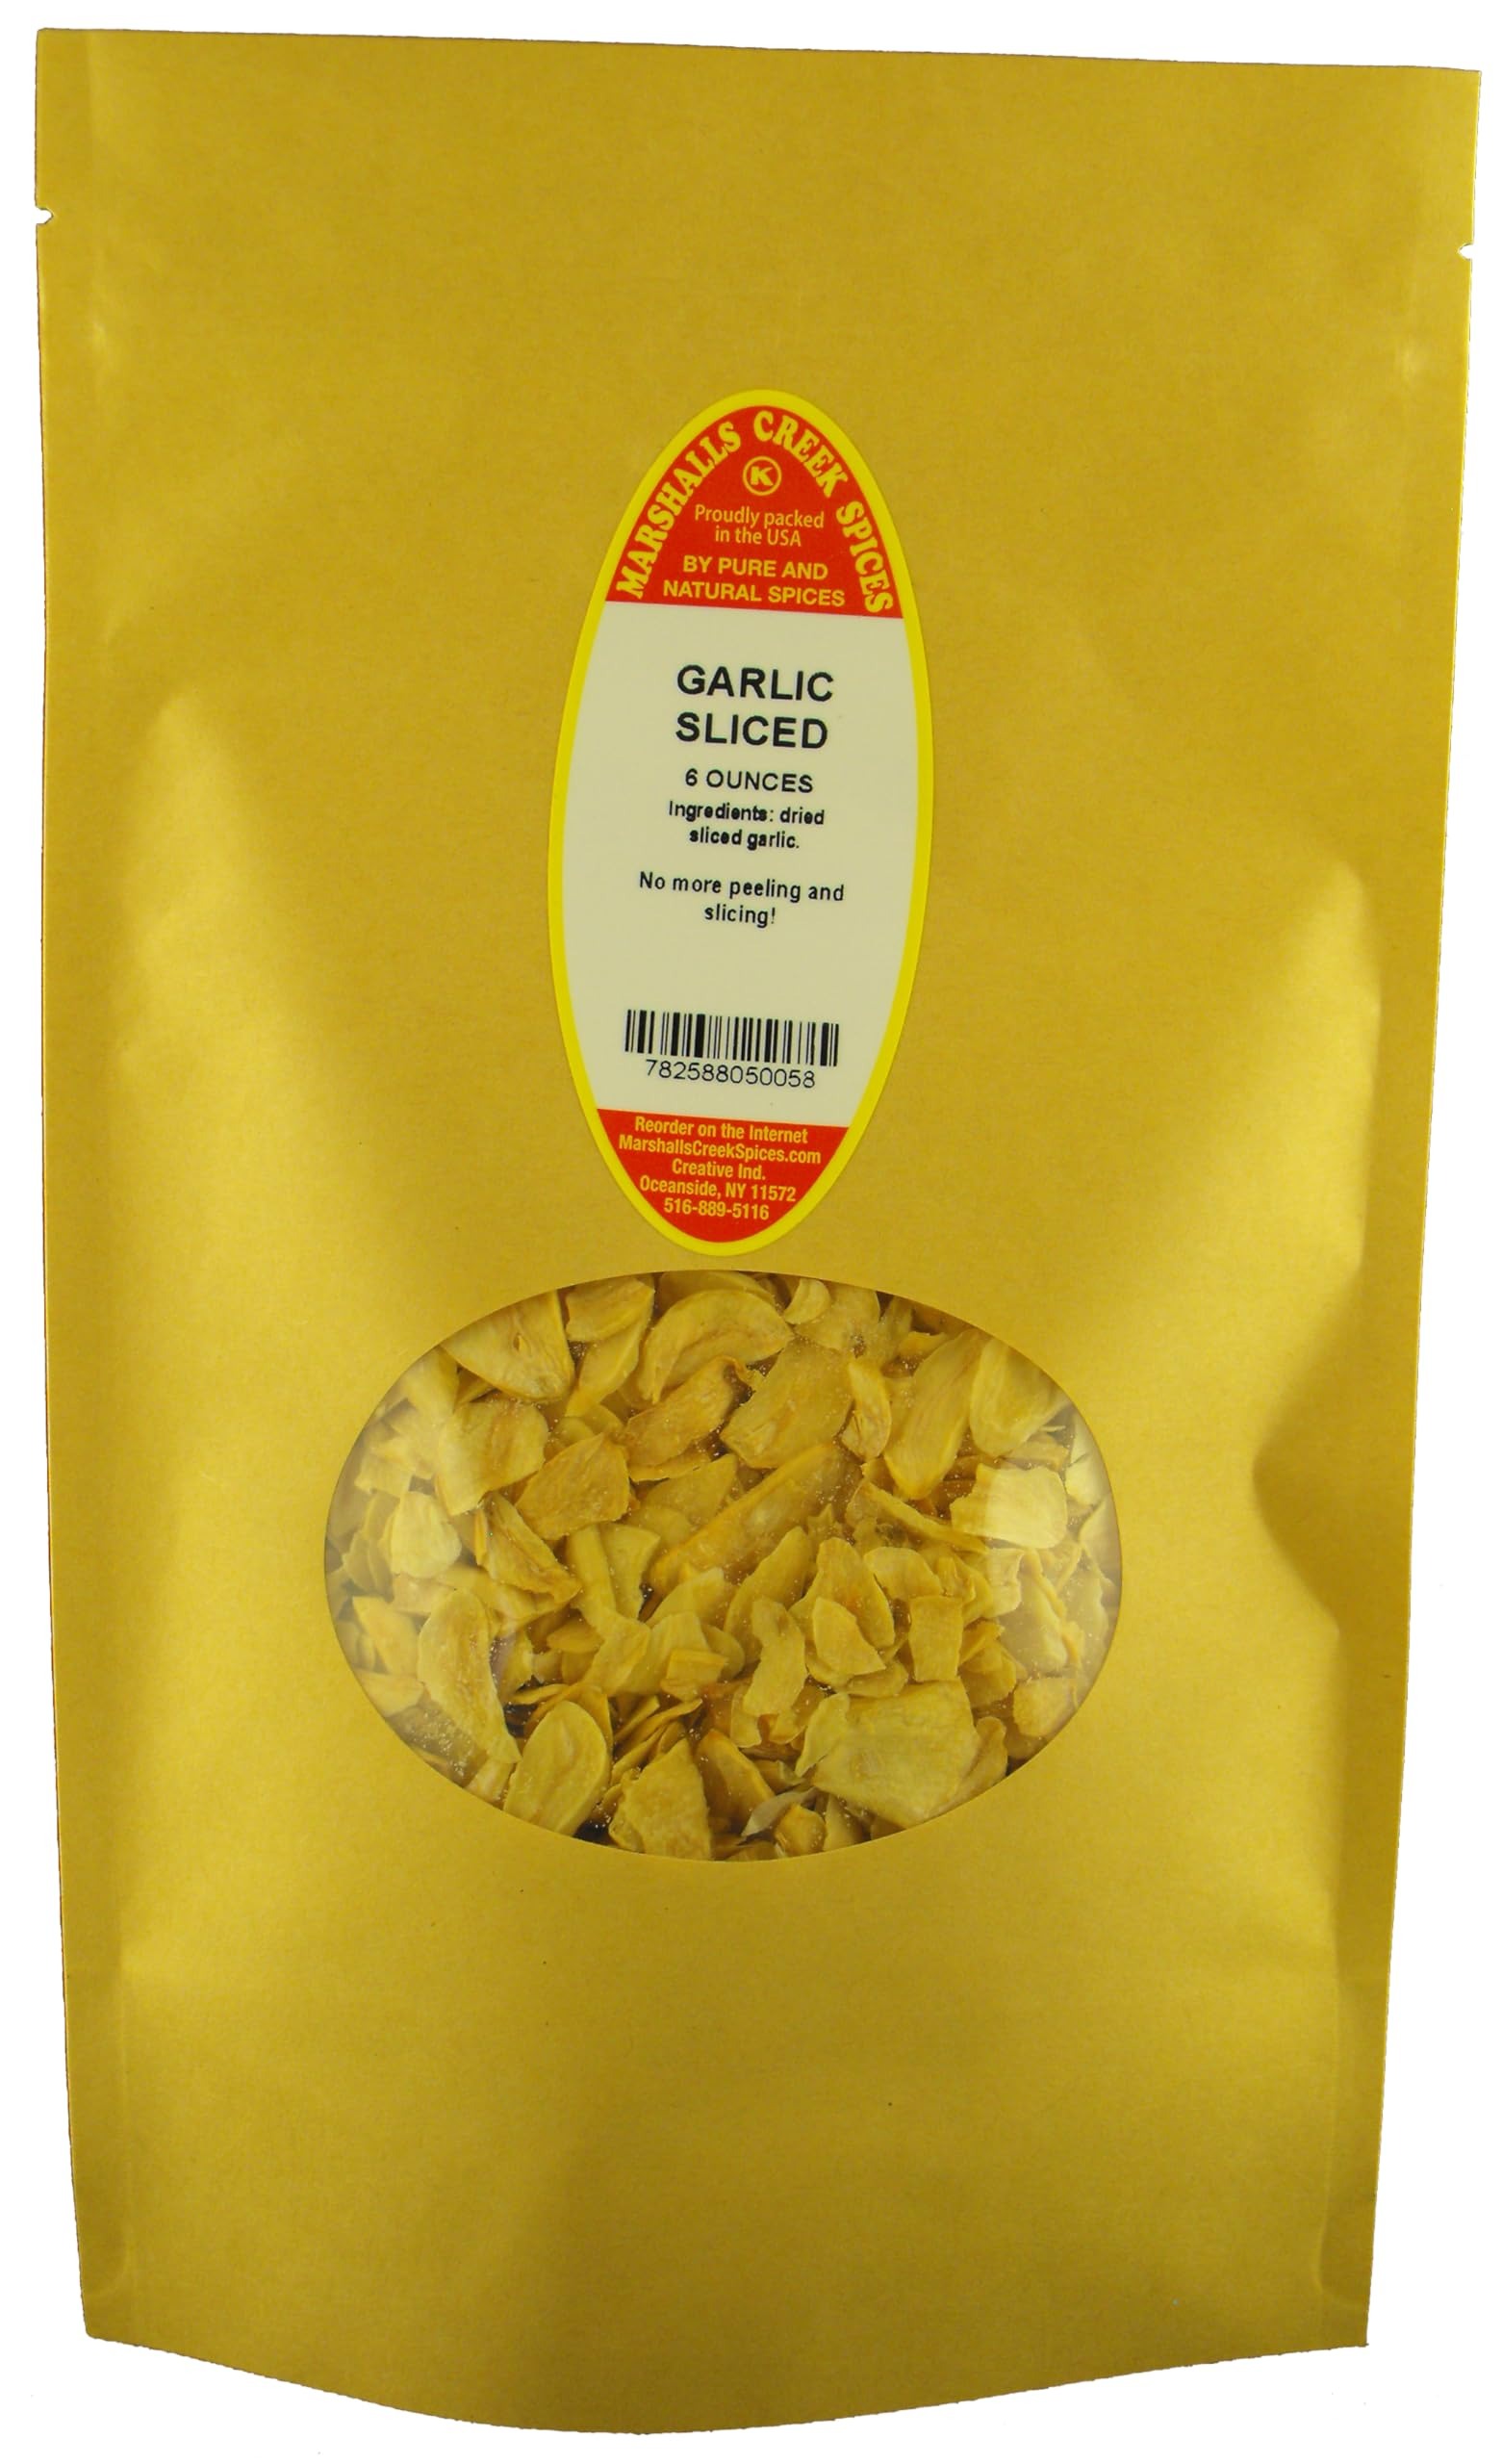
Item Name: Marshalls Creek Spices Sliced Garlic 6 ounce ECO Friendly Kraft Stand-up Pouch
Bullet Point 1: Marshalls Creek Spices buys in small quantities and packs weekly providing the freshest products possible. Fresher ingredients means more flavor and a longer shelf life.
Bullet Point 2: No Fillers - No MSG
Bullet Point 3: All Natural & Kosher
Bullet Point 4: Kraft ECO Friendly Packaging
Bullet Point 5: Convenient Stand Up Pouch
Value: 6.0
Unit: Ounce

Price: 11.24